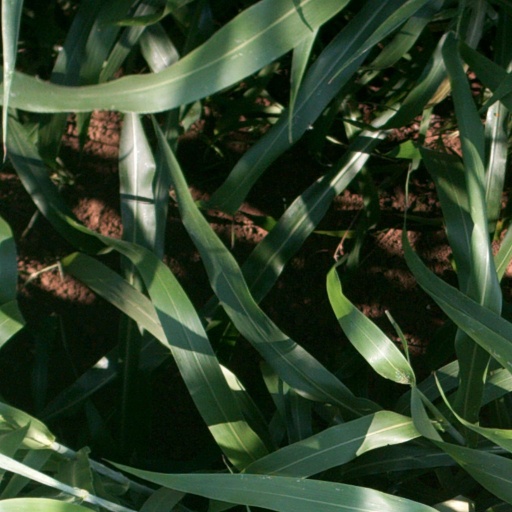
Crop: sorghum